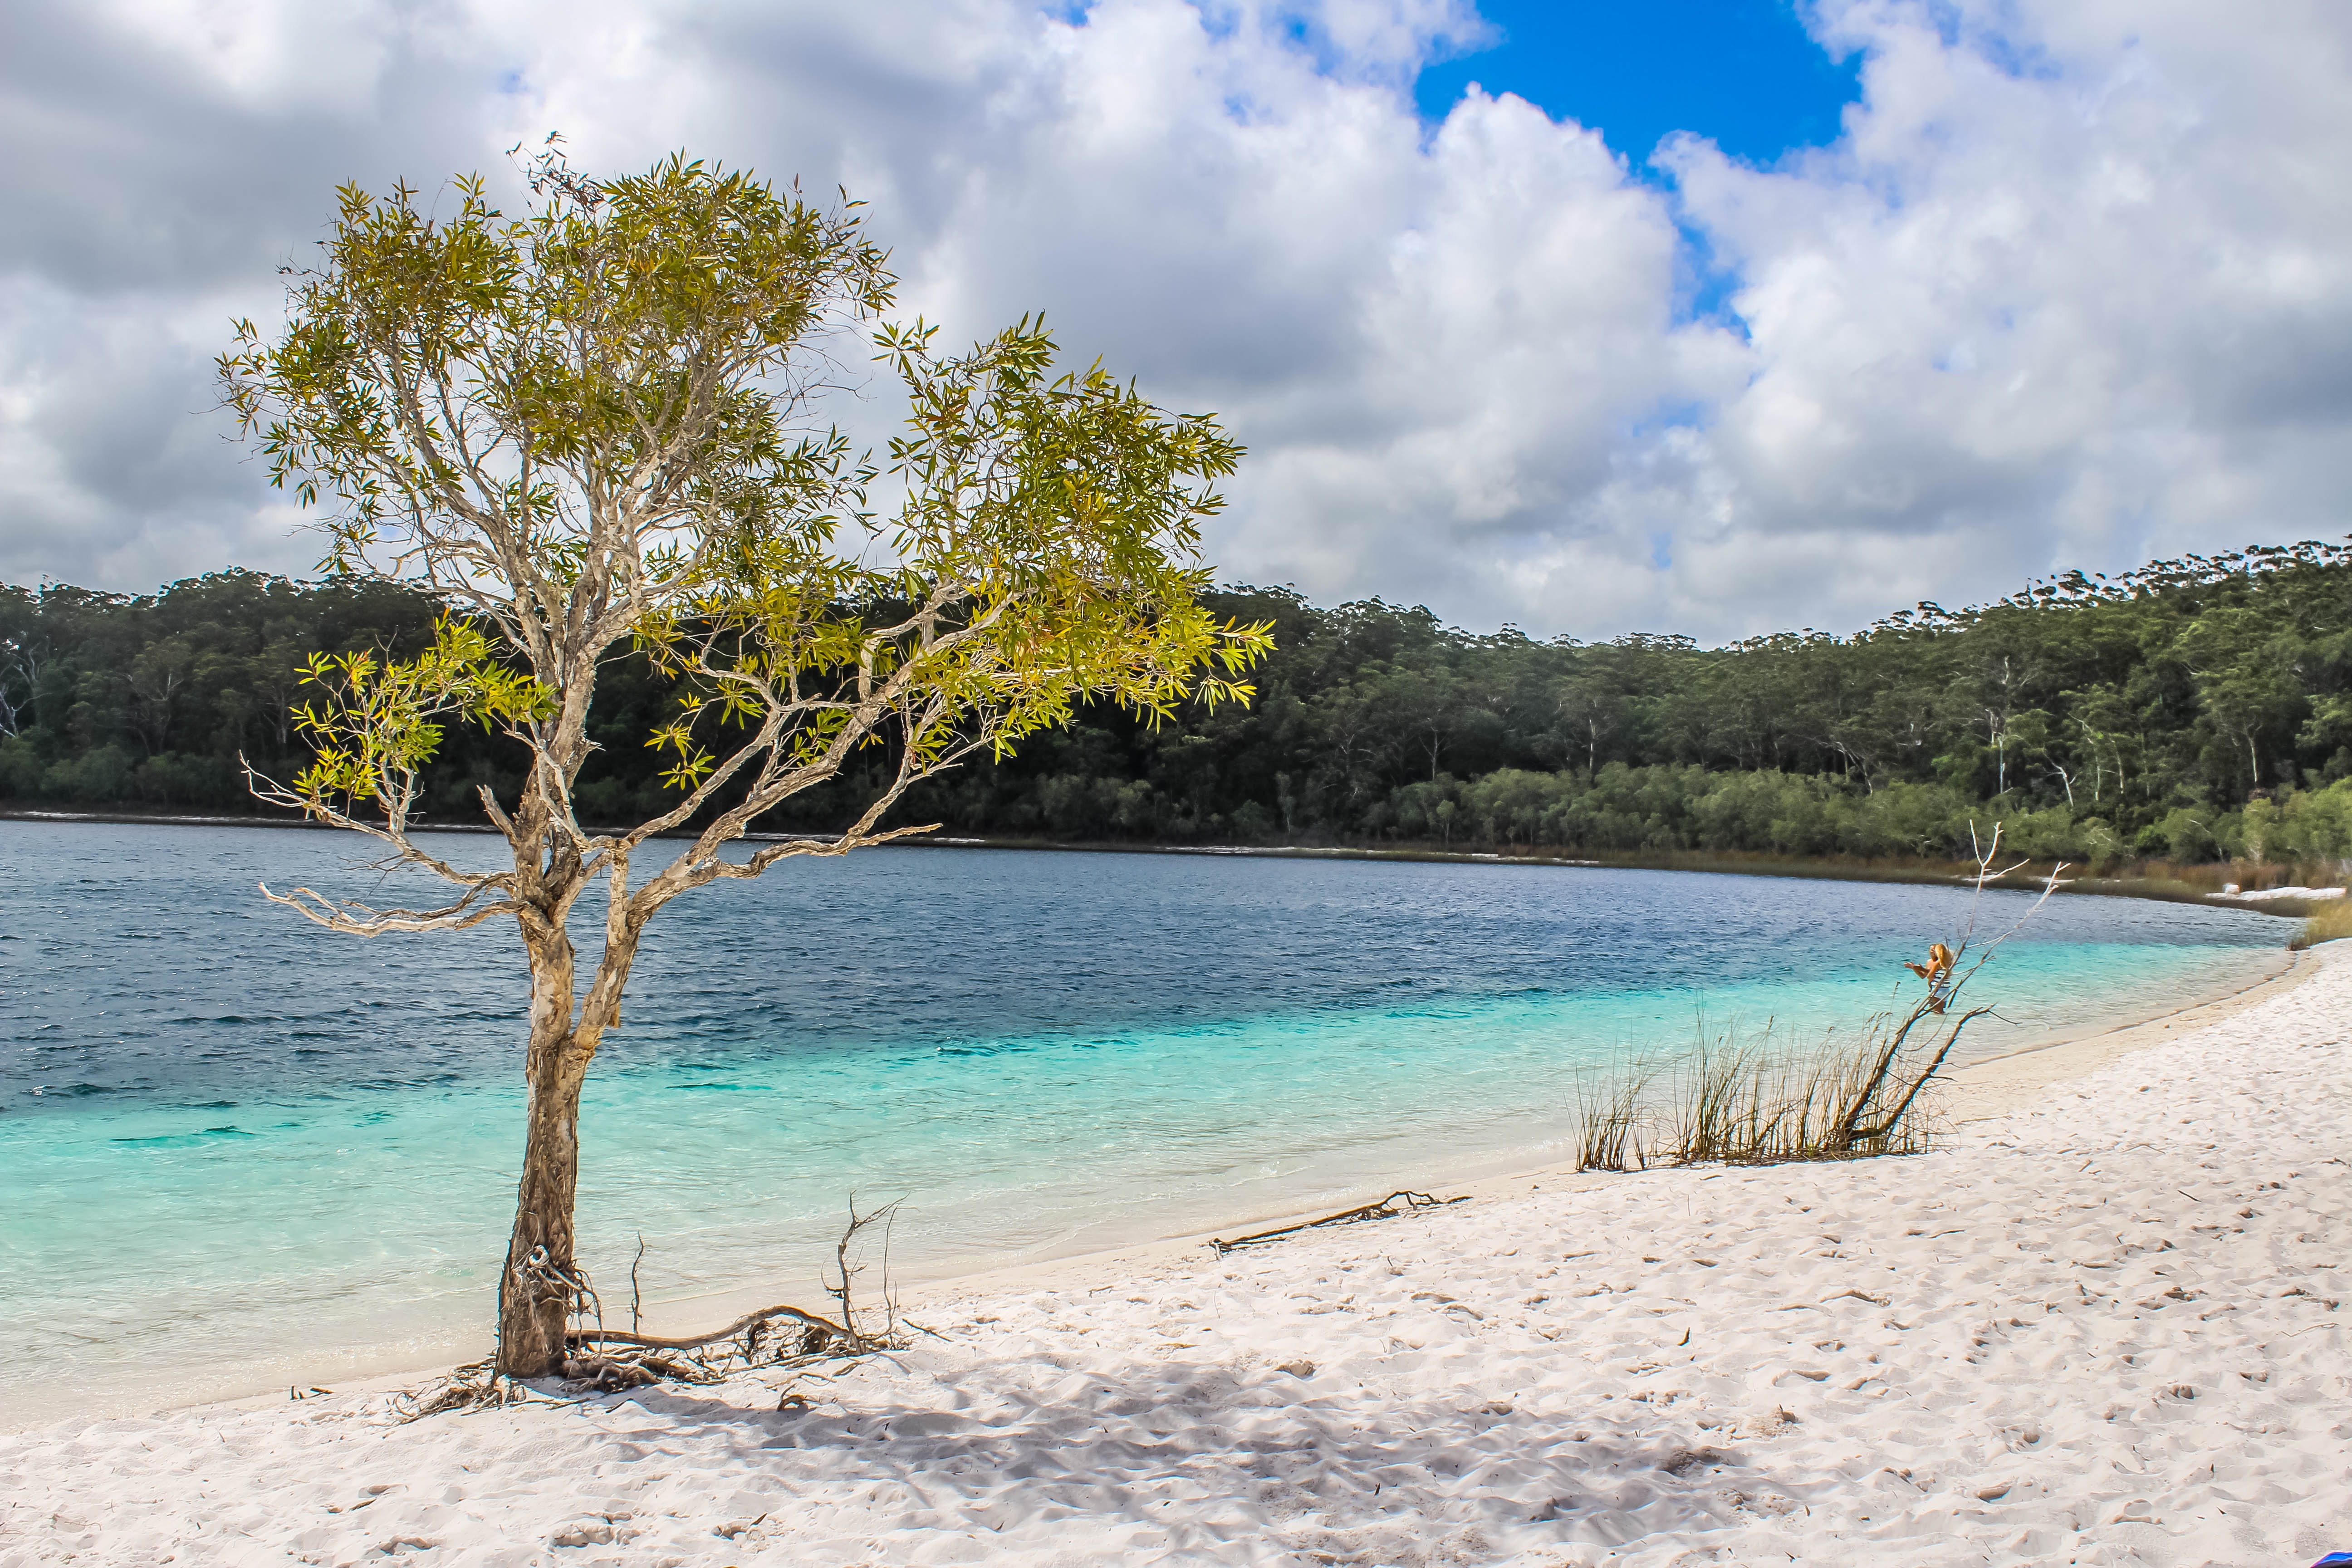
beach, landscape, sea, coast, tree, water, nature, outdoor, sand, ocean, horizon, dock, sky, shore, lake, pier, summer, vacation, travel, relax, scenic, tropical, holiday, lagoon, bay, island, blue, tourism, body of water, sunny, relaxation, turquoise, wooden, scene, caribbean, tropics, fraser island, woody plant, arecales